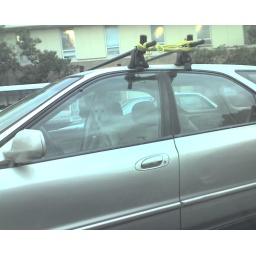
Another dog in a car